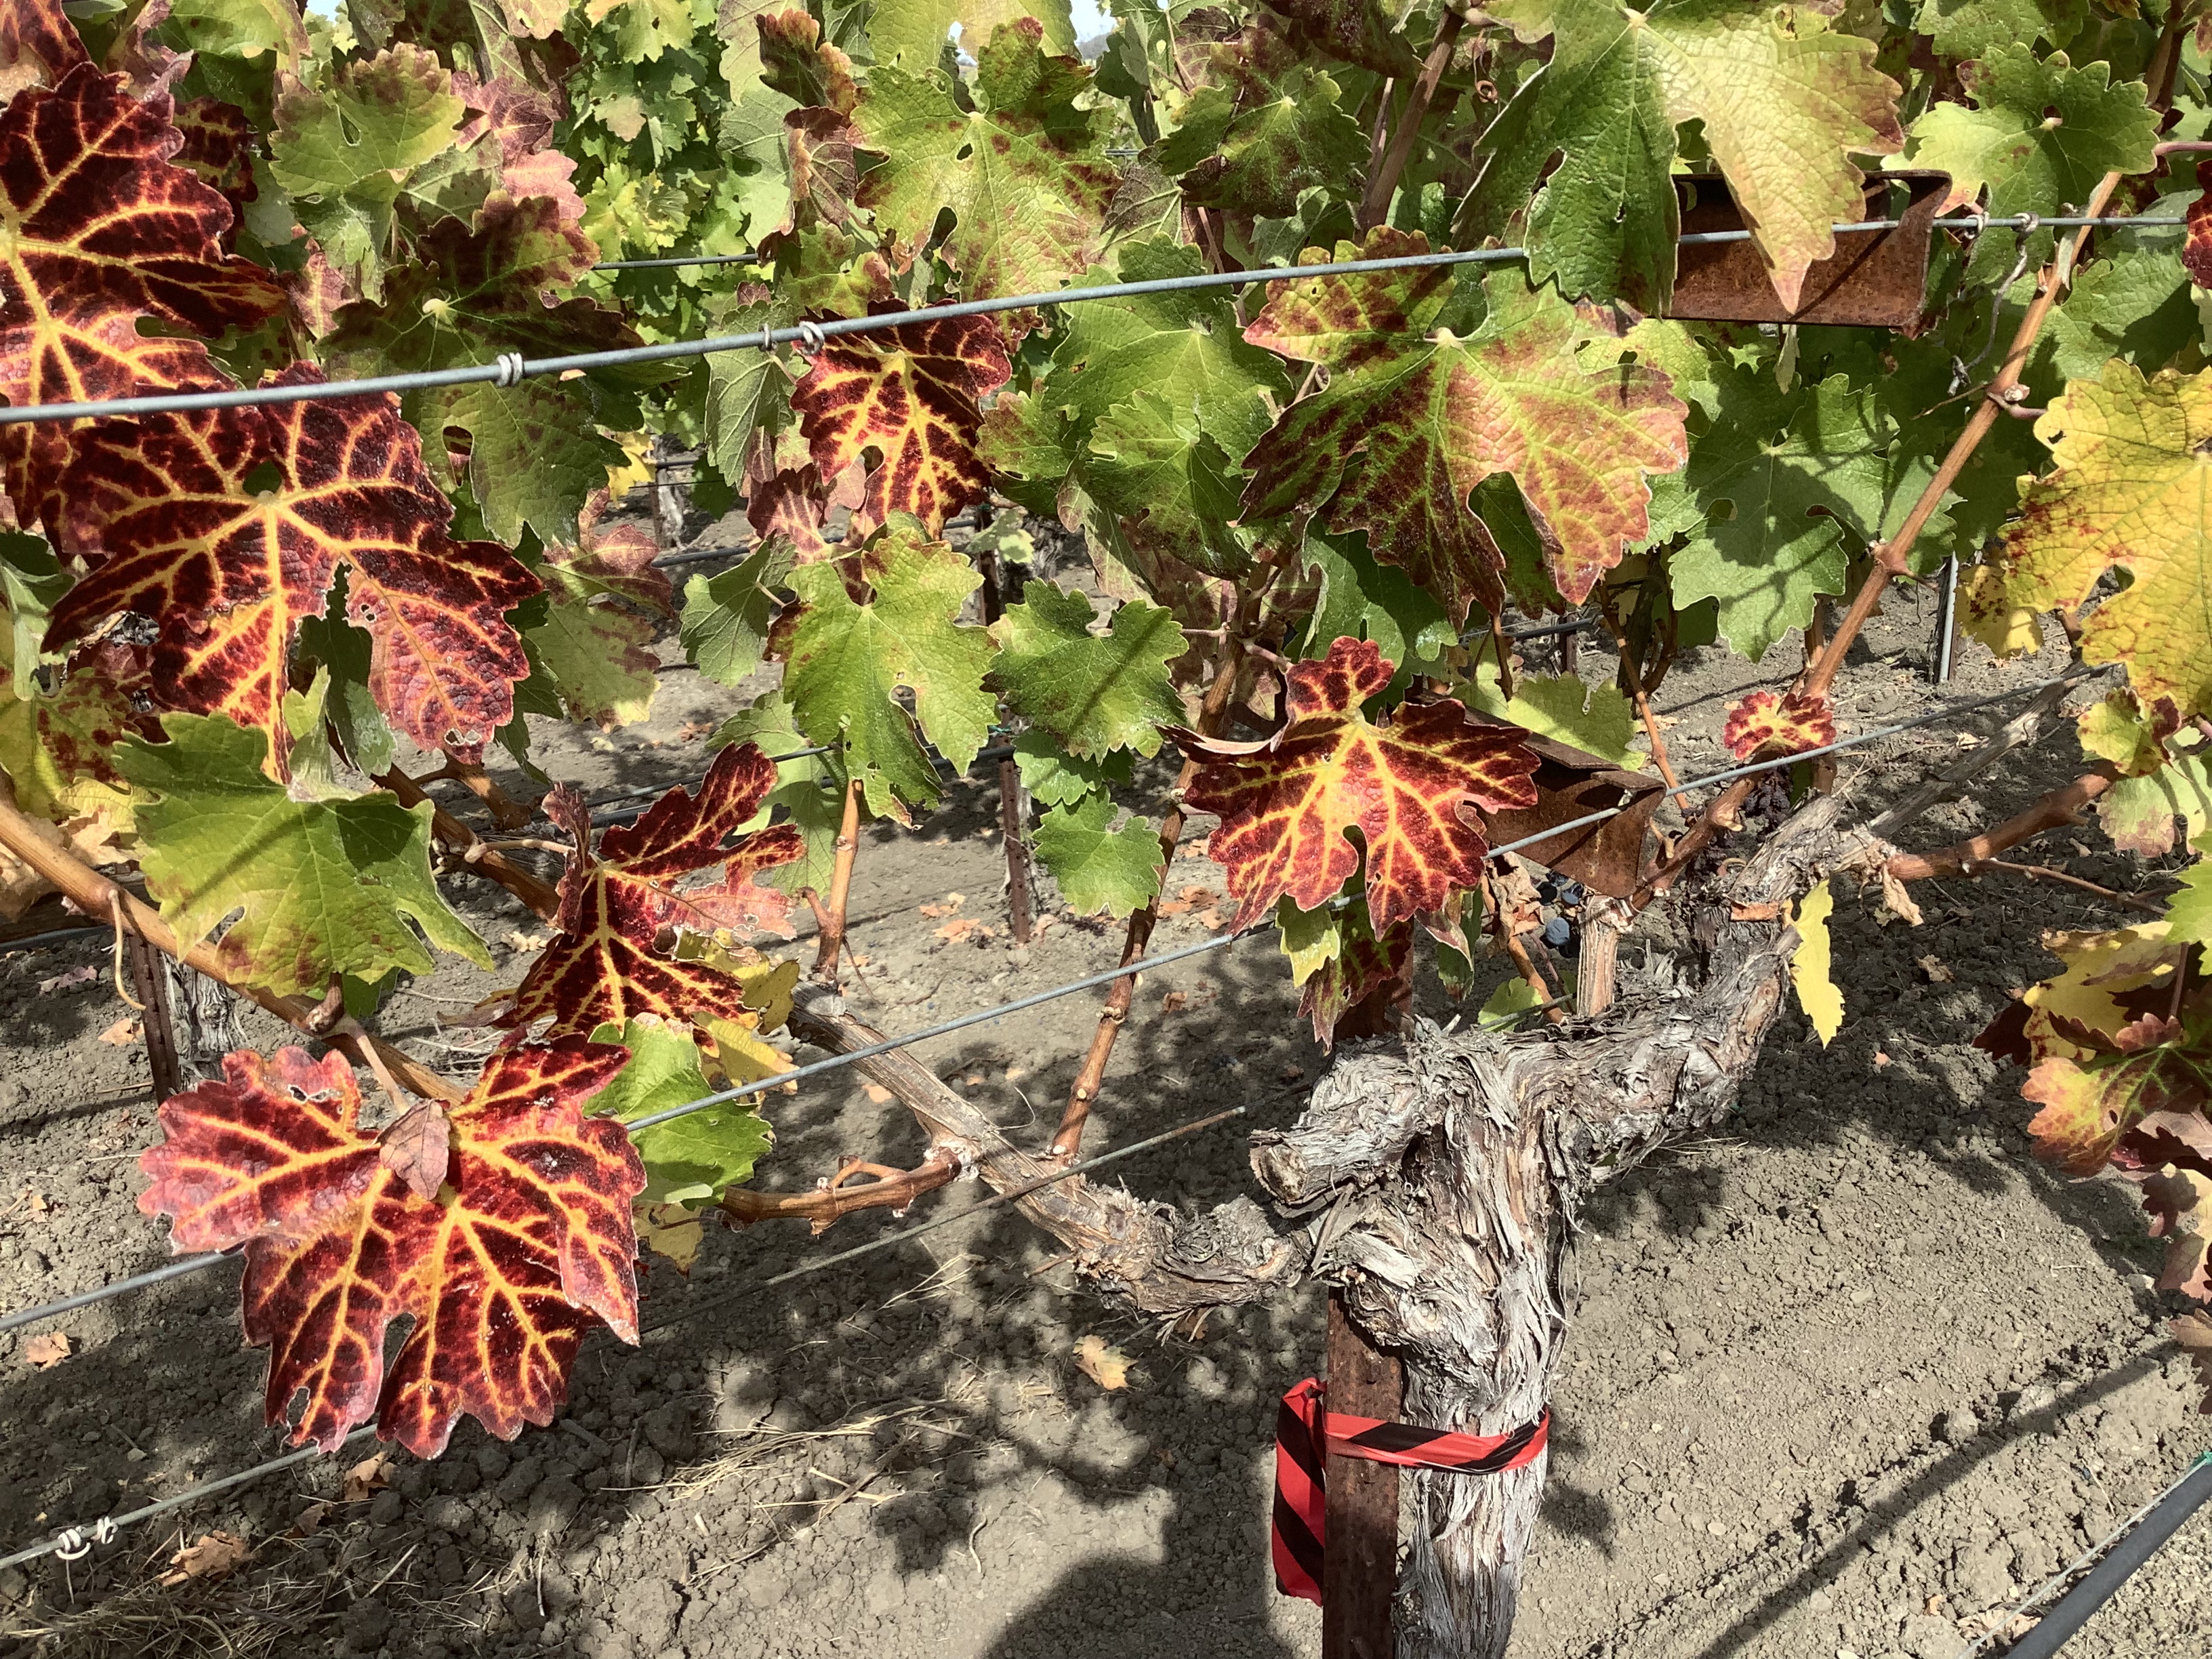
Label: Leafroll 3